Rodele

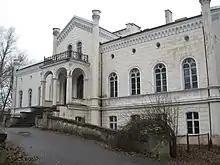
A manor house

Rodele is a village in the administrative district of Gmina Barciany, within Kętrzyn County, Warmian-Masurian Voivodeship, in northern Poland, close to the border with the Kaliningrad Oblast of Russia. It lies approximately south-east of Barciany, north of Kętrzyn, and north-east of the regional capital Olsztyn.